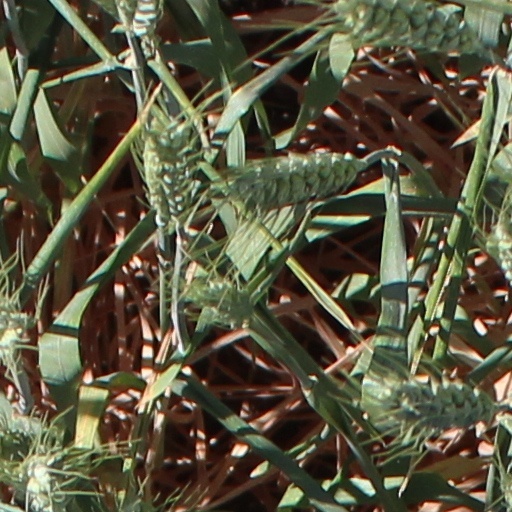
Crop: wheat